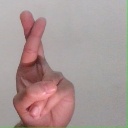
अक्षर: र